Railway Exchange Building (Portland, Oregon)

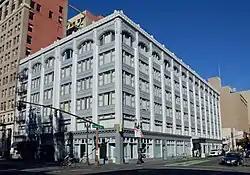
The building's exterior in 2019

The Railway Exchange Building is a historic building in Portland, Oregon, also known as the Oregon Pioneer Building. The structure houses the restaurant Huber's.